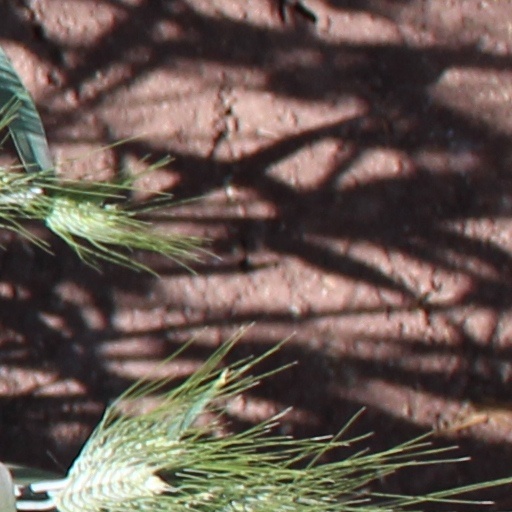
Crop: wheat